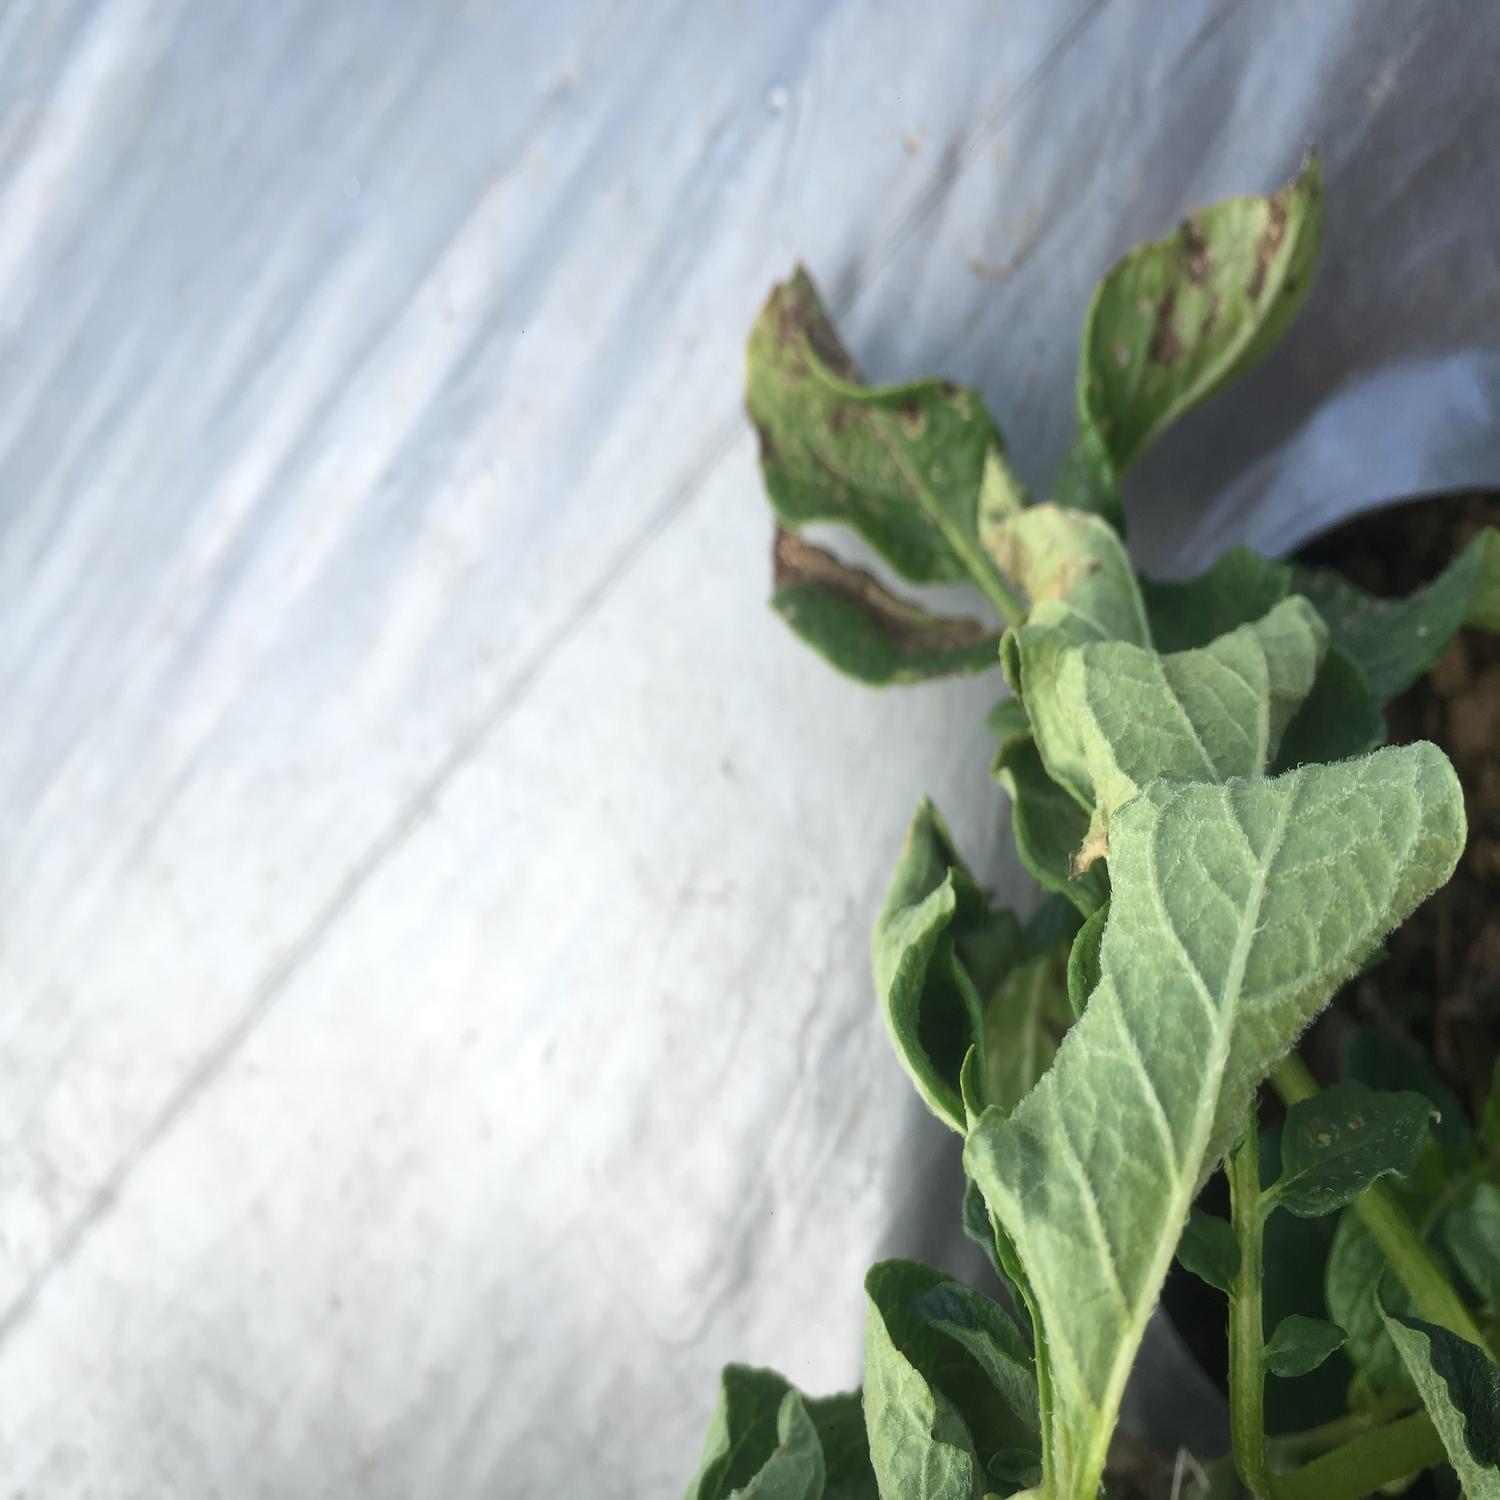
Label: Bacteria